G. E. M. de Ste. Croix

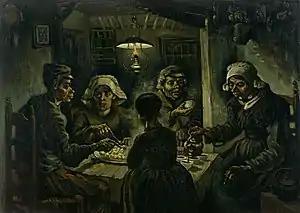
De Ste. Croix used this picture ("The Potato Eaters" by Van Gogh, 1885) as the frontispiece for his book "The Class Struggle in the Ancient Greek World"

Within the circles of classical scholarship, Ste. Croix—as an exponent of a Marxist epistemological approach—was frequently involved in debate with Sir Moses Finley, an advocate of Weberian societal analysis. The two often exchanged letters and their disagreements were always civil.